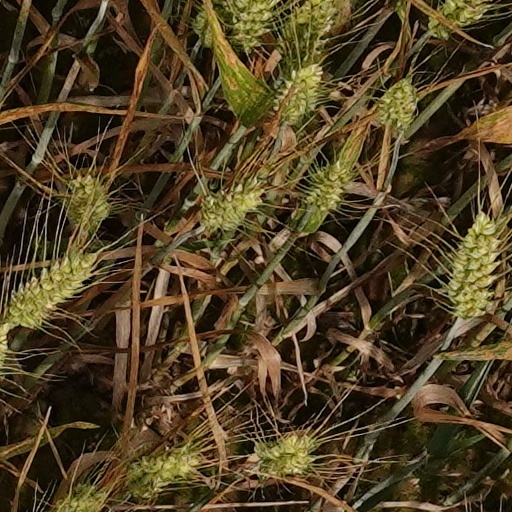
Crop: wheat